Battle of Wartenburg

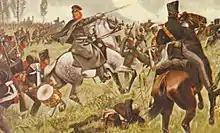
Yorck at Wartenburg

The Battle of Wartenburg took place on 3October 1813 between the French IV Corps commanded by General Henri Gatien Bertrand and the Allied Army of Silesia, principally the I Corps of General Ludwig von Yorck. The battle allowed the Army of Silesia to cross the Elbe, ultimately leading to the Battle of Leipzig.